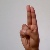
The image shows a hand gesture representing the letter 'U' in Indian Sign Language.